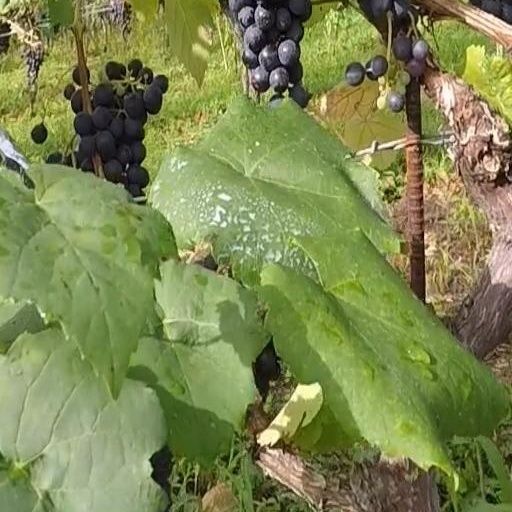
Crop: grape